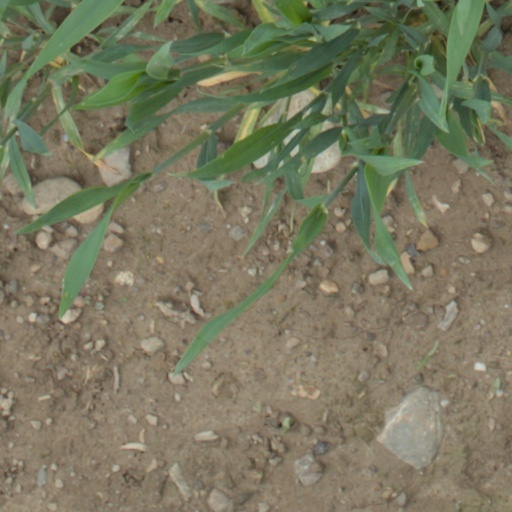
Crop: wheat